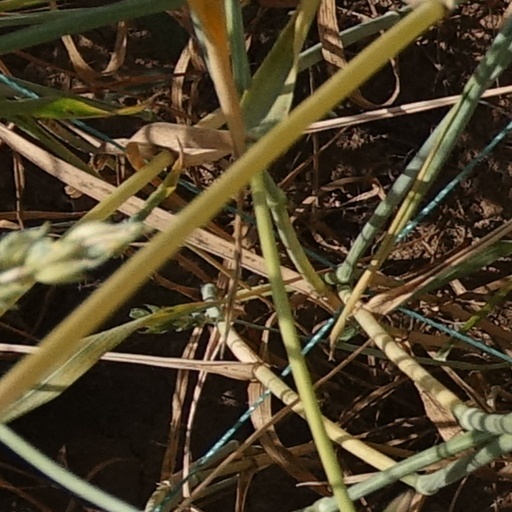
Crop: wheat